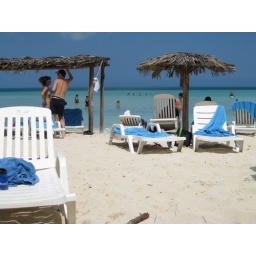
You can see how shallow the water stays. Taken from beside the beach bar.